Stranger Things season 4

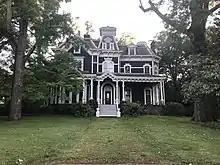
The Claremont House in Rome, Georgia was used for exterior shots of the Creel House.

In February 2020, it was announced in a joint statement from the Duffer Brothers and Netflix that production had officially begun on the fourth season in Vilnius, Lithuania, at the recently decommissioned Lukiškės Prison as well as Kyviskes airfield.